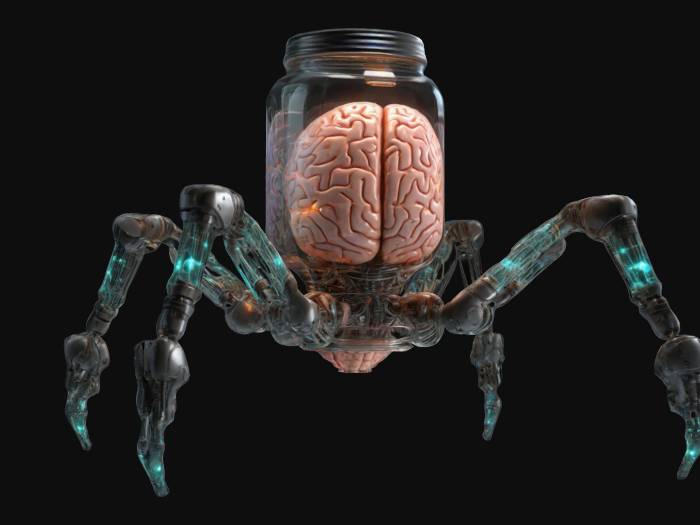
미적 점수 (1~10점): 7